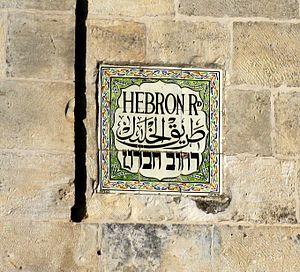
Jérusalem ouest - Une plaque de rue de l'époque britannique (années 1920)(l'anglais est en haut et l'hébreu en bas, aujourd'hui c'est l'inverse) - carreaux en céramique réalisés par des artistes de l'école Bezalel. On peut lire sur la bordure inférieure